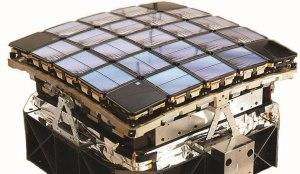
La courbure de champ de Petzval ou CCP, nommée d'après Joseph Petzval, est un type d'aberration optique.
Kepler est un télescope spatial développé par l'agence spatiale américaine, la NASA, pour détecter des exoplanètes. Lancé en 2009, Kepler a pour objectif d'effectuer un recensement des exoplanètes détectables situées dans une région de la Voie lactée de 115 degrés carrés en observant sur une période de plus de 3 ans l'intensité lumineuse de 145 000 étoiles pré-sélectionnées. Kepler est conçu pour que la sensibilité de son détecteur lui permette d'identifier des planètes de type terrestre et puisse ainsi recenser les planètes semblables à la nôtre gravitant autour d'étoiles similaires au Soleil. La mission primaire d'une durée de 3,5 ans a été prolongée par la mission K2 jusqu'en 2019, avec des objectifs révisés du fait de perte de deux de ses roues de réaction. La mission s'est achevée en octobre 2018 après épuisement de ses ergols.